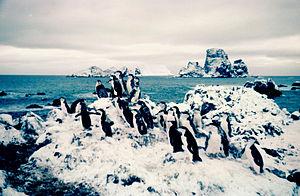
L'île Laurie est une île du cercle Antarctique, la deuxième en superficie des îles Orcades du Sud. Elle est revendiquée à la fois par l'Argentine, comme faisant partie de l'Antarctique argentine, et par le Royaume-Uni, comme une partie du territoire britannique antarctique. Néanmoins, selon le traité sur l'Antarctique, toute revendication nationaliste au sujet de terres au sud du 60ᵉ parallèle est infondée.